M43 motorway (Hungary)

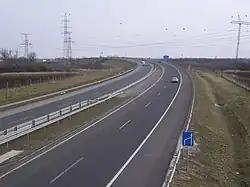
M43 motorway near Szeged

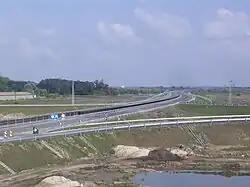
M43 motorway near Sándorfalva

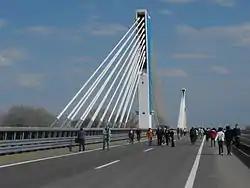
Móra Ferenc bridge over Tisza river

The M43 motorway is a Hungarian motorway that runs from the junction with the M5 Motorway west of Szeged to the Romanian border at Nagylak via Makó. Since 2015 it connects Hungary with Romania as the first border crossing on a motorway between the two countries.